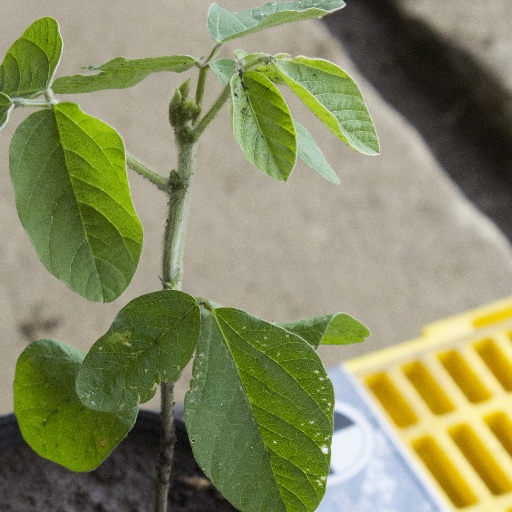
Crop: soybean